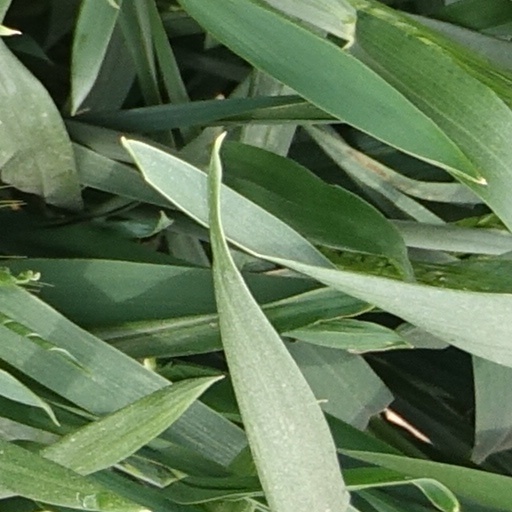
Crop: wheat